Vinnie Ream

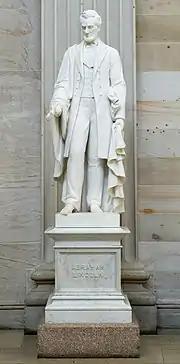
Ream's statue of Abraham Lincoln in the rotunda of the U.S. Capitol

Senator Edmund G. Ross boarded with Ream's family during the impeachment trial of United States President Andrew Johnson. Ross cast what was seen as the decisive vote against the removal of President Johnson from office, and Ream was accused of influencing his vote. She was almost thrown out of the Capitol with her unfinished Lincoln statue. The House had passed a resolution turning the room she was using as a studio into a Capitol Police guardroom to house Charles Woolley while he was being held in contempt of Congress for his failure to answer questions presented in a House investigation being conducted into possible corrupt influences behind the Senate vote regarding Johnson's removal. This forced Ream to move her work into the hallway. Conservatives accused Benjamin Butler of having targeted Ream with his successful resolution to turn her studio into a Capitol Police guardroom. Much of the news press expressed outrage at this retributory action towards Ream. "The New York Times" called it a "paltry piece of petty persecution," and the "Daily National Intelligencer" called the move a "wretched piece of petty malevolence and partisan proscription". "The New York World" wrote a very critical article under the headline, "How Beaten Impeachers Make War on Women". A minority of press outlets, however, did support the move, with "The New York Tribune" characterizing newsmen supportive of Ream's cause as "kitten-hearted Washington correspondents" jumping to defend a woman that they claimed had proven herself apt at using "hen power" to manipulate others. Ream feared that removing her statue of Lincoln from the studio space would destroy it. Ultimately, the intervention of powerful New York sculptors and her friend Congressman Thaddeus Stevens prevented it and her from being ejected from the Capitol. Stevens had been a house manager (prosecutor) in the impeachment trial. Due to his intervention, on July 20, 1868, the House passed a resolution granting her permission to utilize the space as a studio for another year.